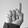
ASL letter: D